Georg Eberhard Rumphius

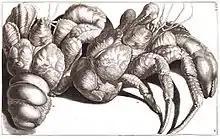
The coconut crab illustrated in "D'Amboinsche Rariteitkamer"

The original manuscript of "Het Amboinsch Kruidboek" (MS BPL 314) is held at Leiden University Libraries and a digital version is available in its Digital Collections.